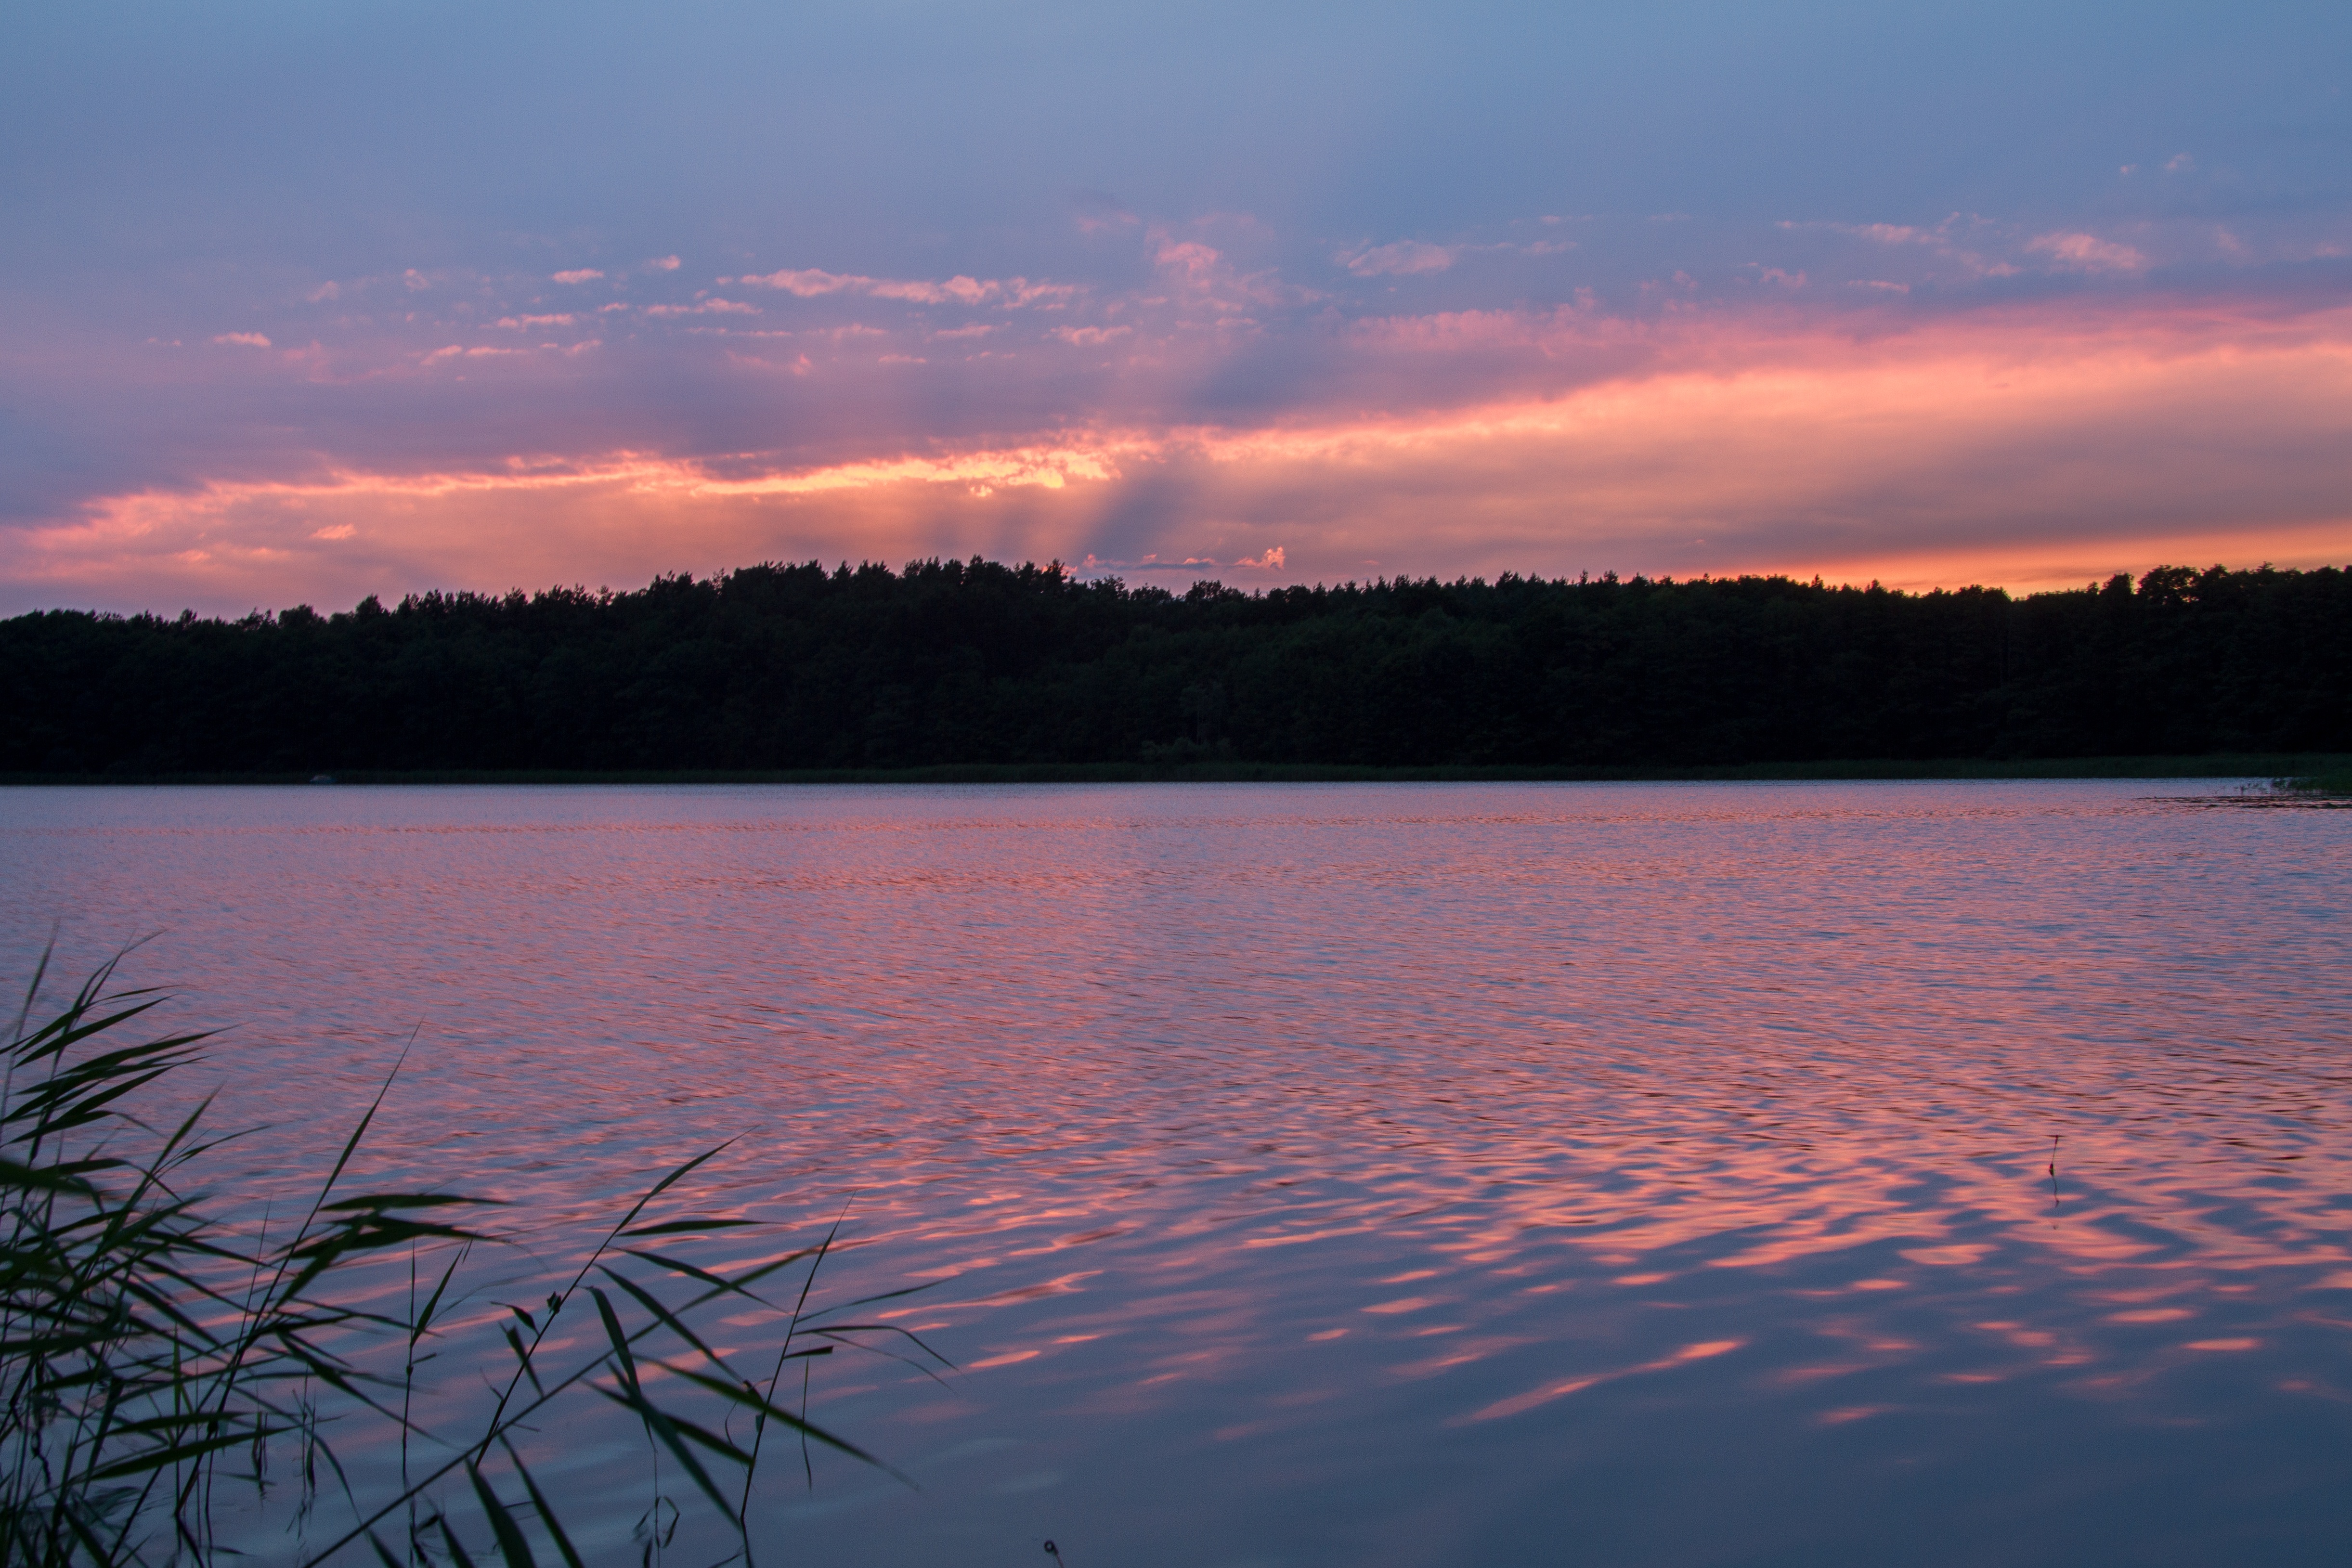
landscape, sea, water, nature, horizon, cloud, sky, sunrise, sunset, morning, lake, dawn, river, dusk, evening, reflection, reservoir, body of water, mood, loch, abendstimmung, afterglow, evening sky, m ritz, conservation park, atmospheric phenomenon, mecklenburgische seenplatte